Aerolíneas Argentinas Flight 648

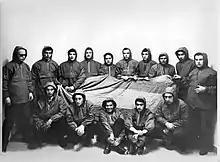
Members of Operativo Cóndor posing with an Argentine flag, 1966

The hijacking of Aerolíneas Argentinas Flight 648 (also known as Operativo Cóndor; Spanish for "Operation Condor") occurred on 28 and 29 September 1966 when a group of Argentine nationalists hijacked a civilian Aerolíneas Argentinas aircraft en route from Buenos Aires to Río Gallegos and forced the captain at gunpoint to land in the Falkland Islands (then a British Crown Colony) in protest to the UK's presence on the islands. After landing, the hijackers raised the Argentine flag, took several islanders hostage and demanded the Governor of the Falkland Islands recognise Argentine sovereignty over the islands. On 29 September 1966, after negotiating through a Catholic priest, the hijackers surrendered and were returned to Argentina for trial.